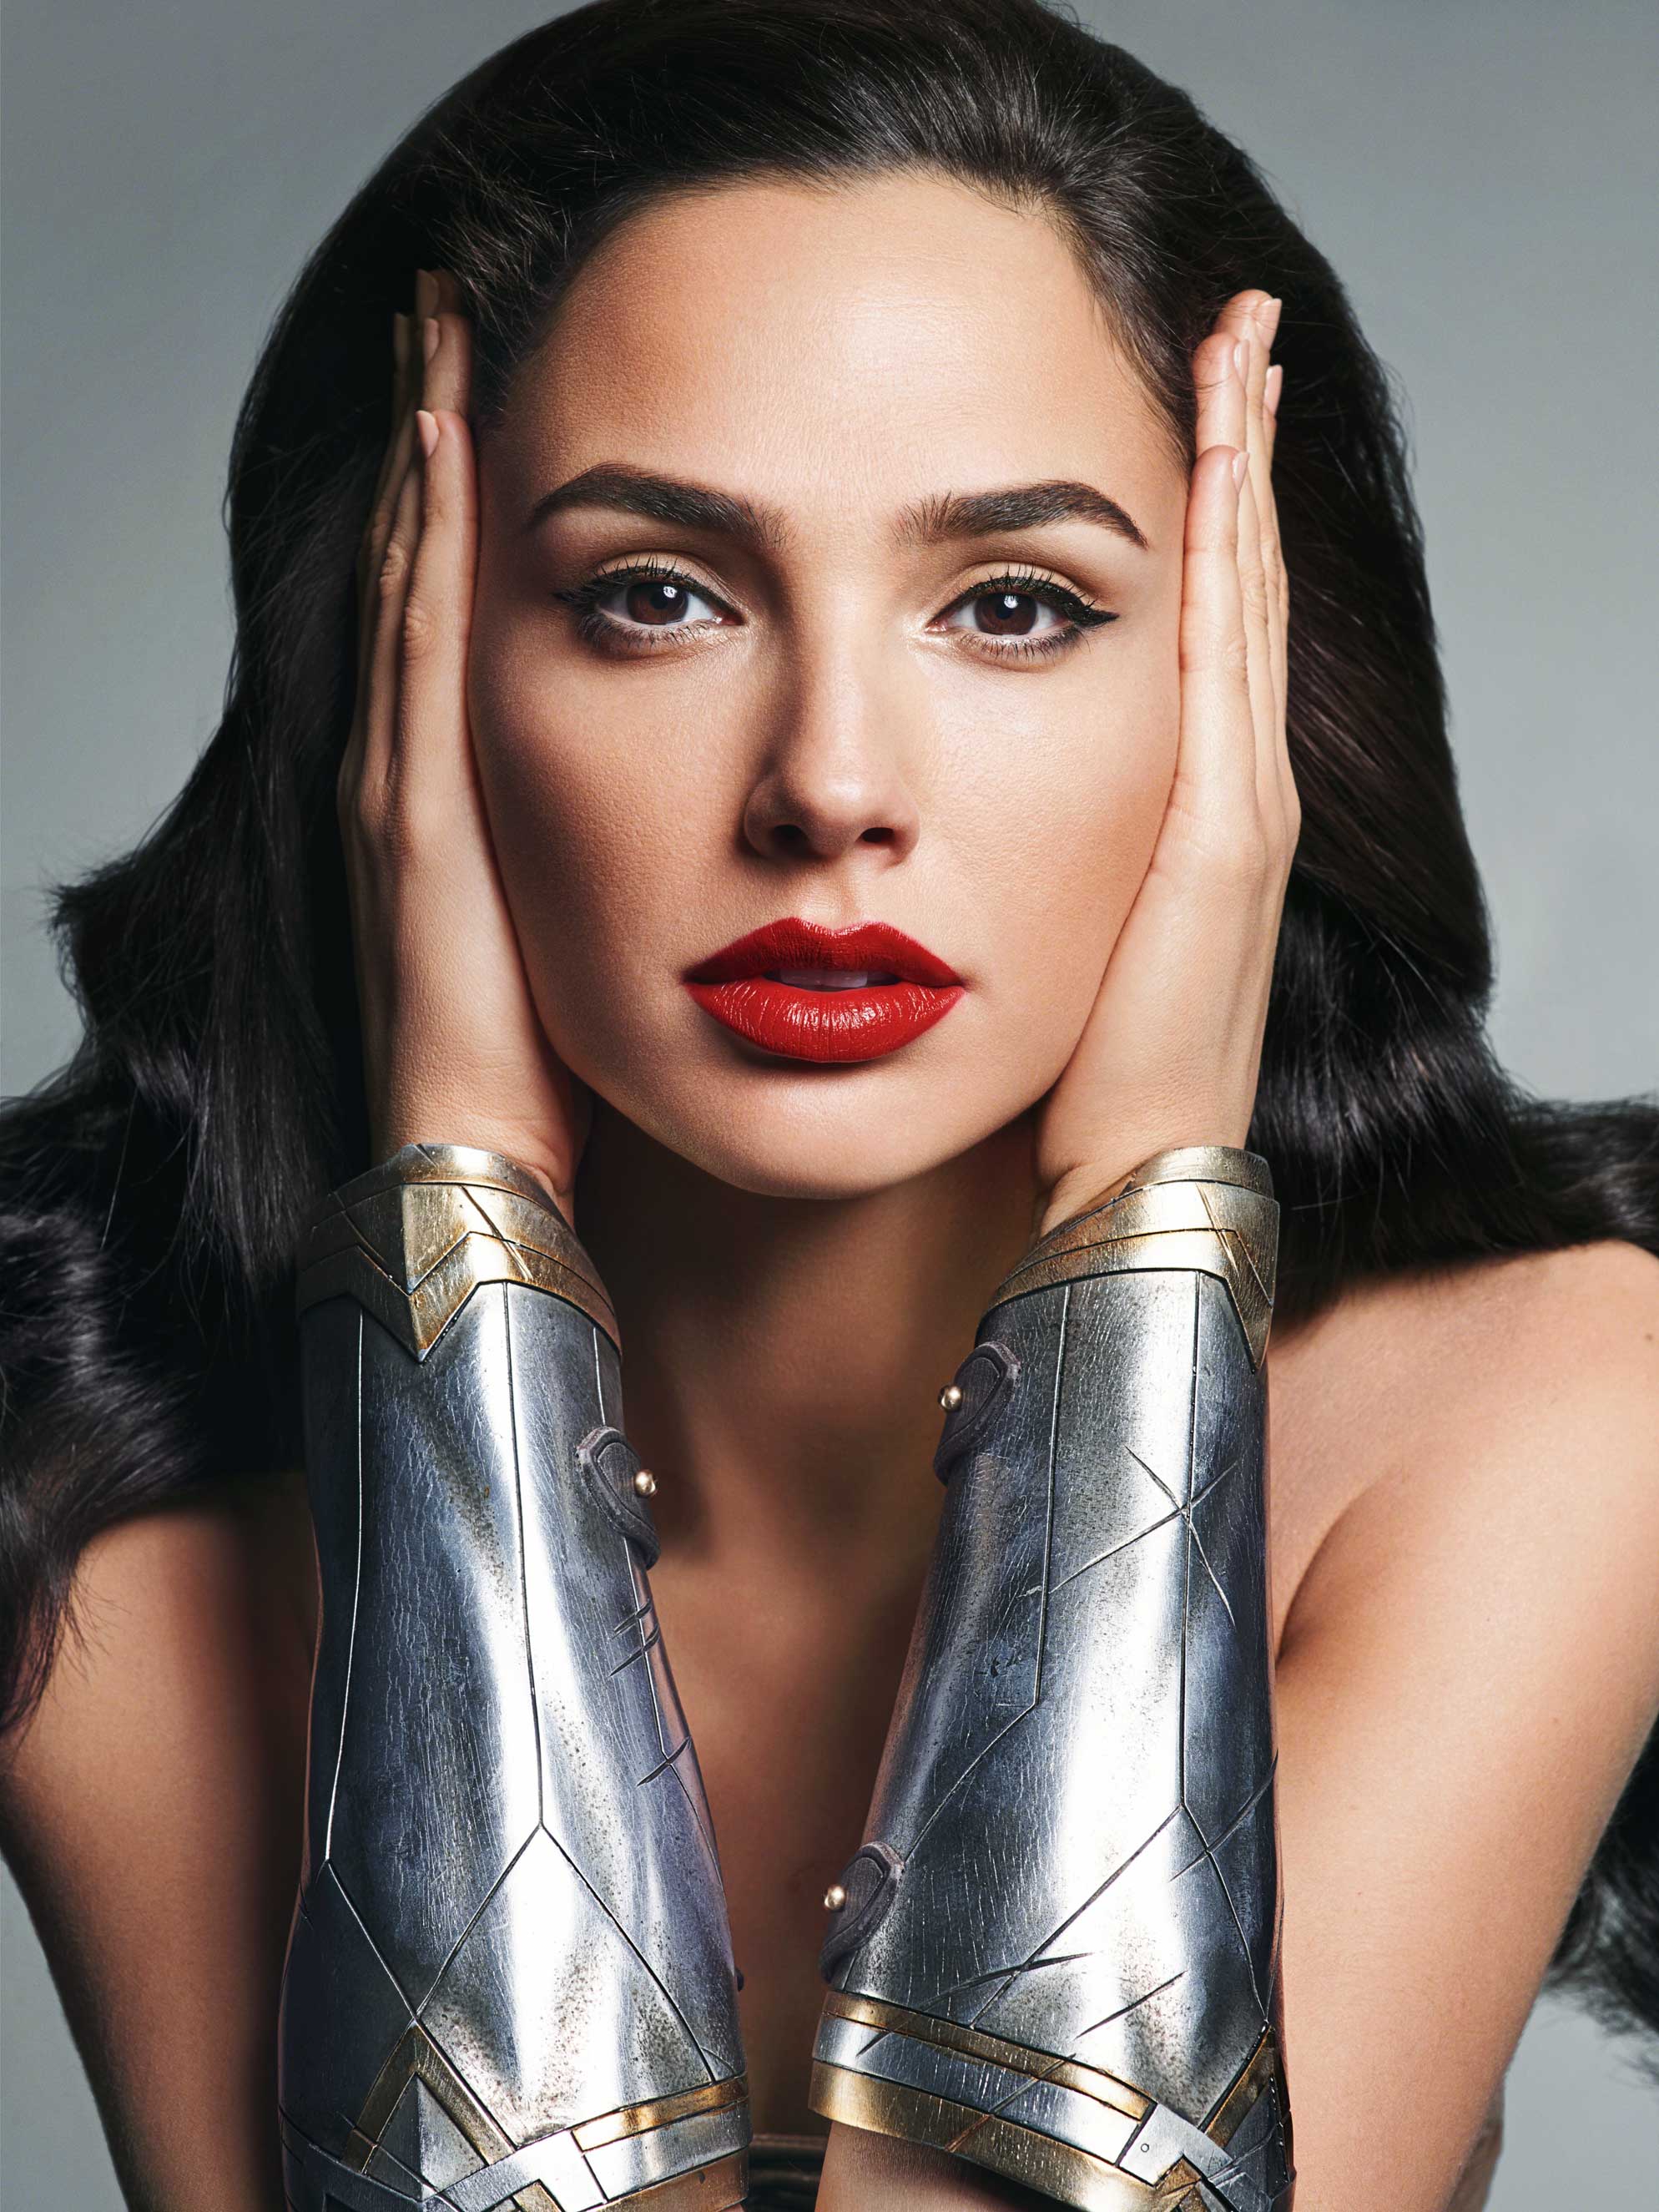
Gender: women